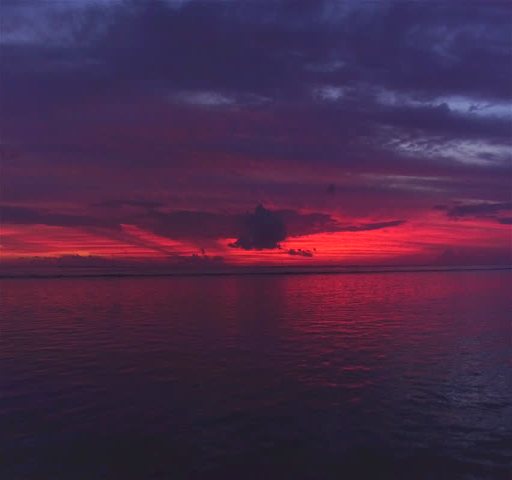
photo of a red sunset where the sun disappears in the ocean